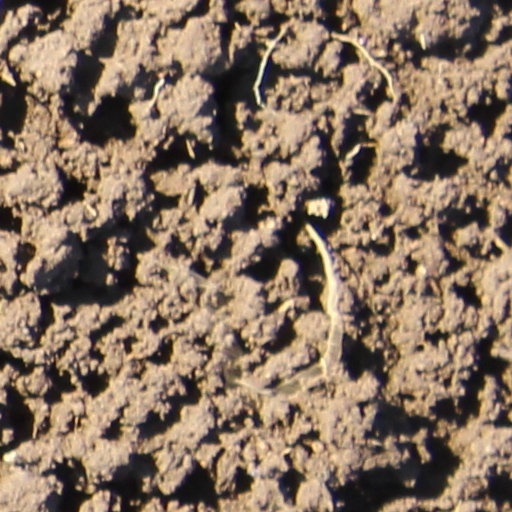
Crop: wheat